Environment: real
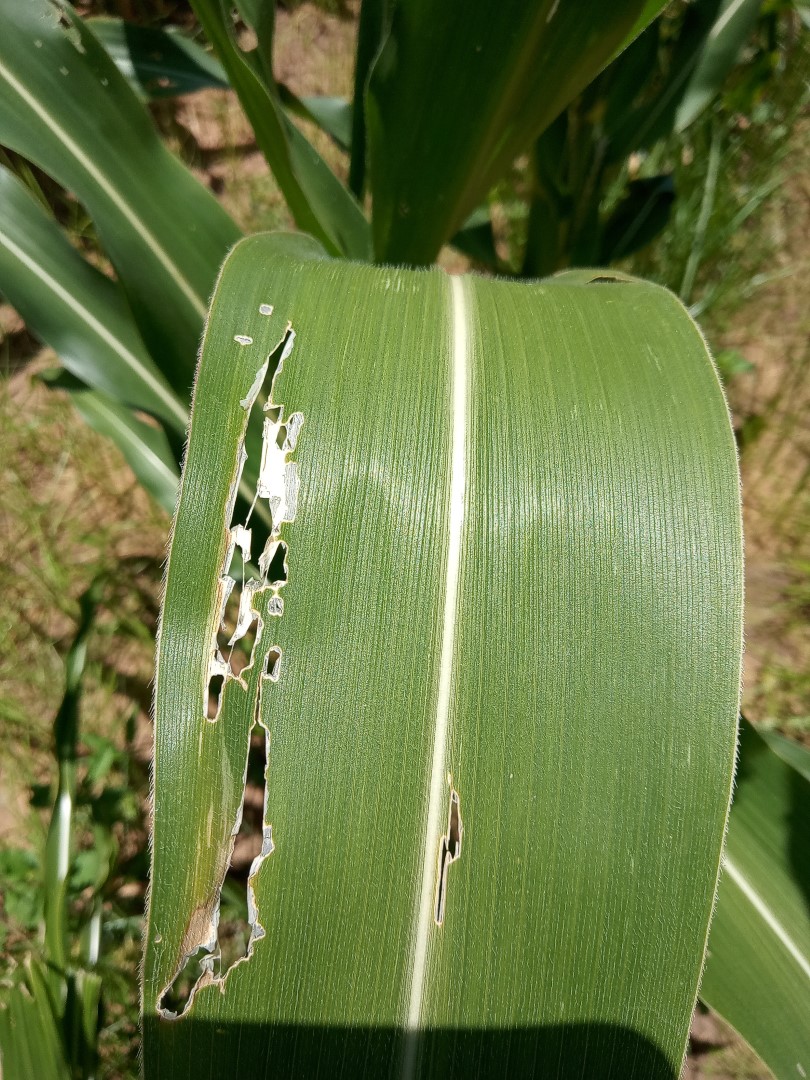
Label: fall_armyworm